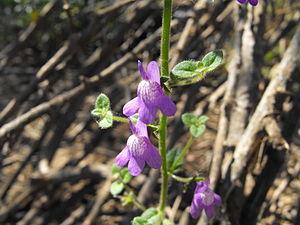
Antirrhinum nuttallianum ou Sairocarpus nuttallianus est une plante vivace du genre des mufliers présente au sud-ouest des États-Unis.